Premiership of Tony Blair

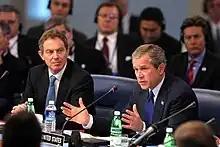
Blair and Bush addressing world leaders during the meeting of the NATO-Russia Council at Pratica di Mare Air Force base near Rome, Italy.

Blair gave strong support to US President George W. Bush's policy of invading Iraq in 2003. He soon became the face of international support for the war, often clashing with French President Jacques Chirac, who became the face of international opposition. Widely regarded as a more persuasive speaker than Bush, Blair gave many speeches arguing for the overthrow of Saddam Hussein in the days leading up to the invasion.